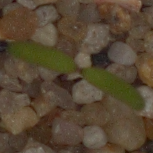
Label: fat_hen